Answer in natural language. Is white color sperical shape office chair (highlighted by a red box) further away or in front of black colour chair (highlighted by a blue box)? Choose between the following options: further away or in front
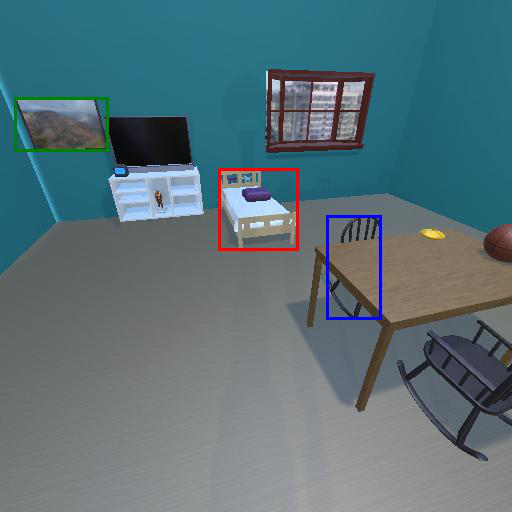
<answer>further away</answer>